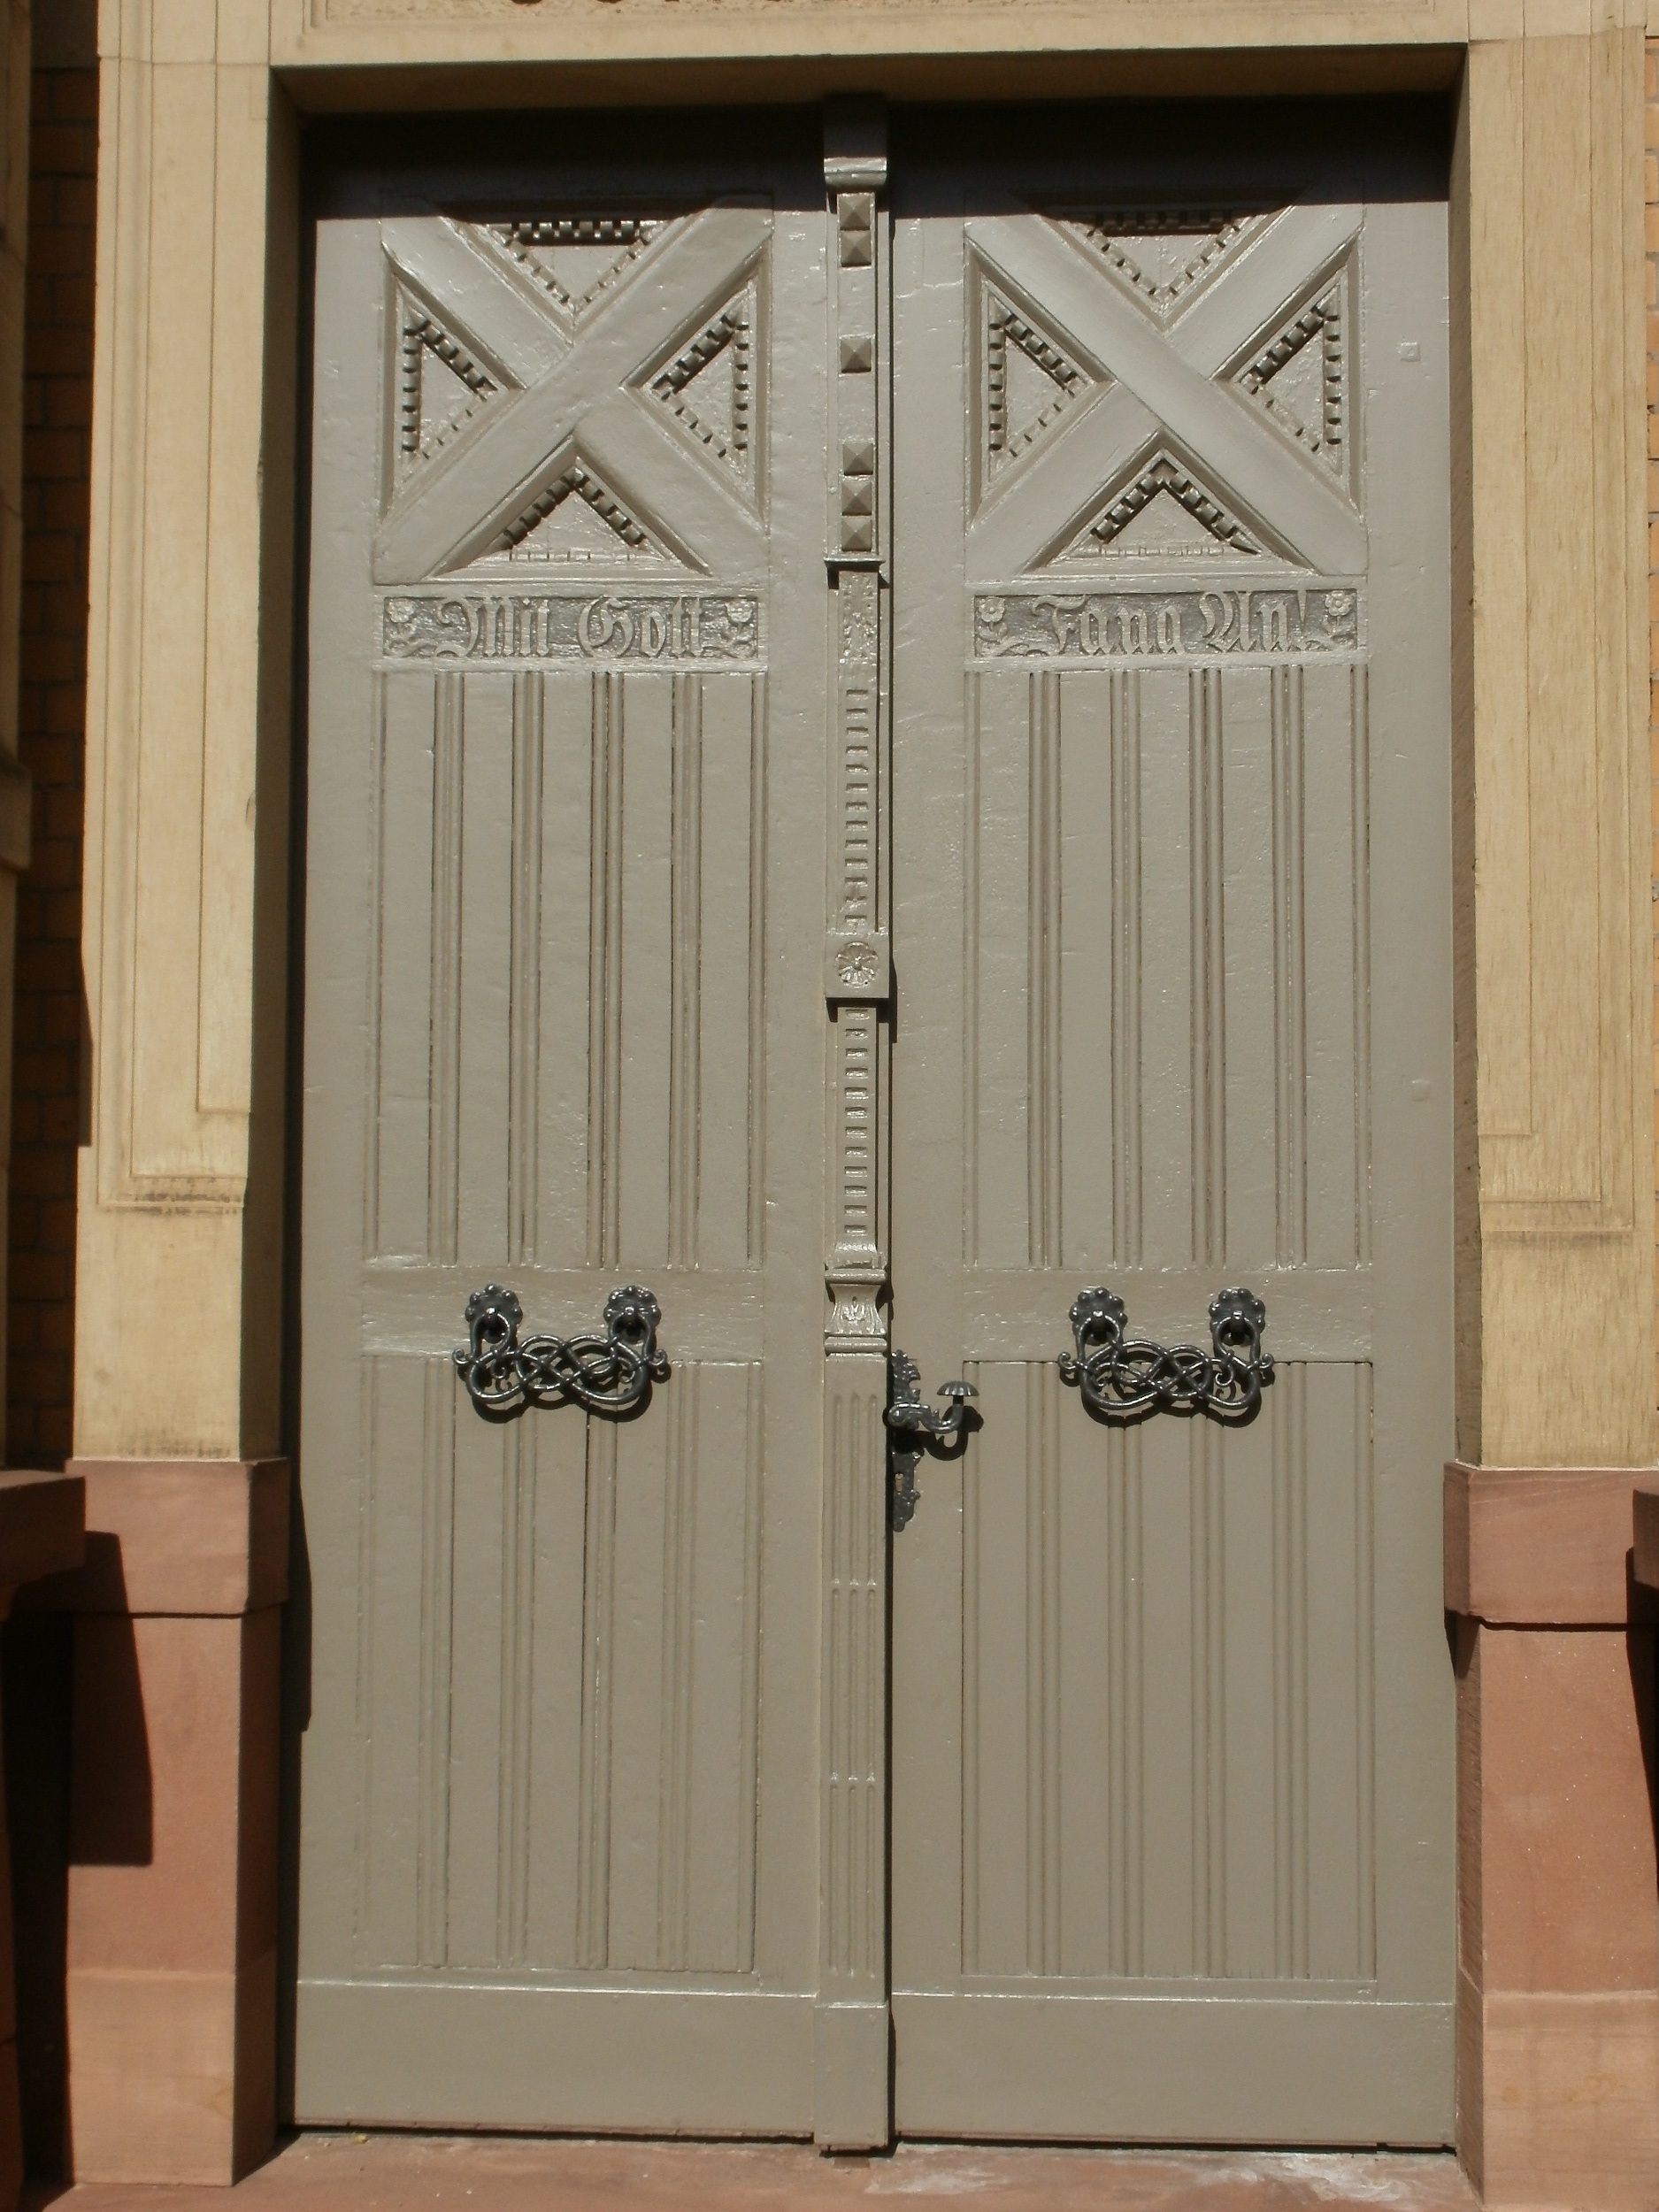
architecture, wood, house, building, construction, entrance, furniture, door, interior design, wooden, wardrobe, front, closed, cupboard, garage door, window covering, cabinetry, st leon